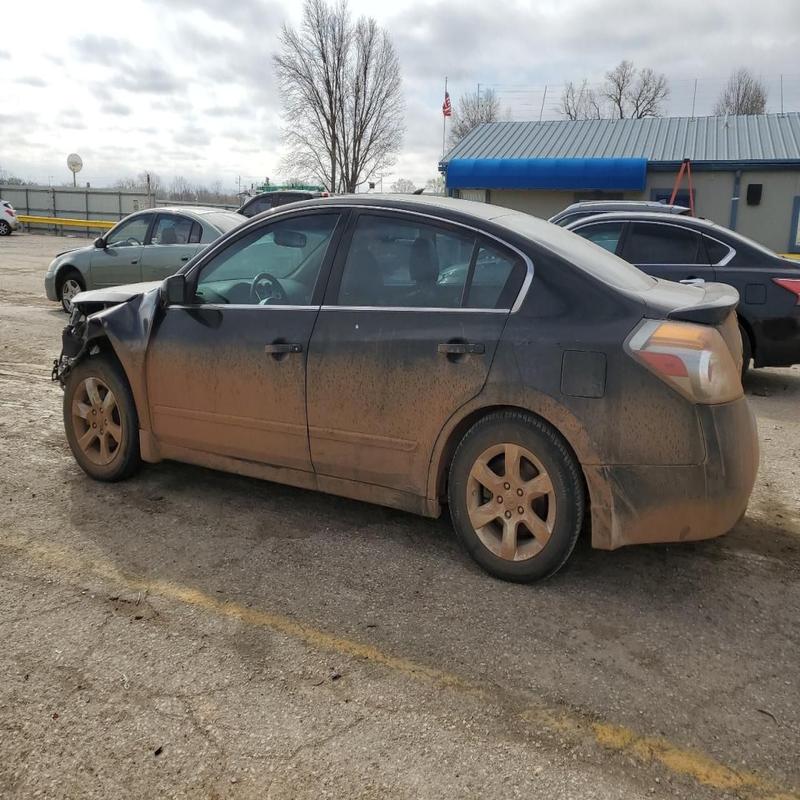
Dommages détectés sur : aile avant gauche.
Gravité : majeur